Armor Battle

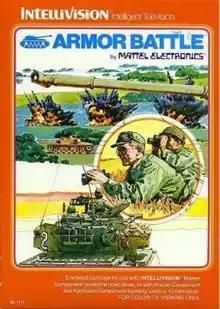

Armor Battle is a multidirectional shooter video game written by Chris Kingsley for the Intellivision and published by Mattel in 1979. One of the earliest games available for the console, "Armor Battle" pits two players against each other in a contest to see which player can eliminate their opponent's stock of tanks first. The game was also later released on the Atari 2600 in 1982 under the name "Armor Ambush."